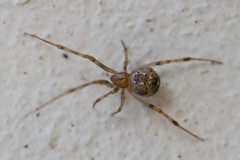
Species: Parasteatoda_tepidariorum